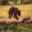
Label: bear